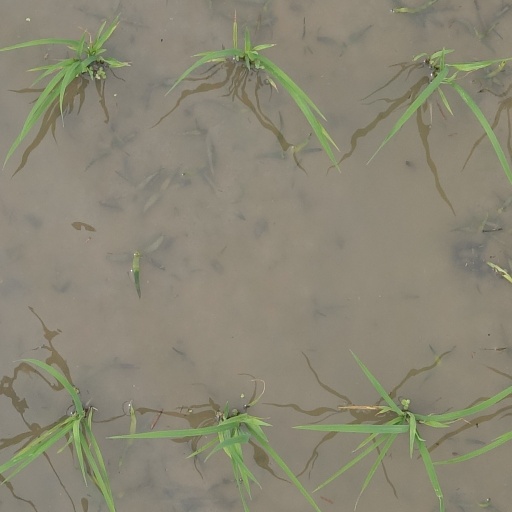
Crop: rice